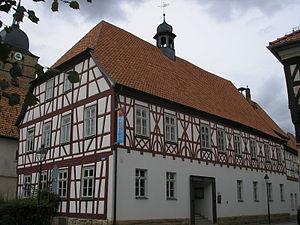
Bad Colberg-Heldburg est une petite ville allemande de Thuringe située dans l'arrondissement de Hildburghausen. Elle est le siège de la communauté d'administration du Heldburger Unterland